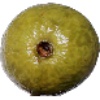
Label: guava